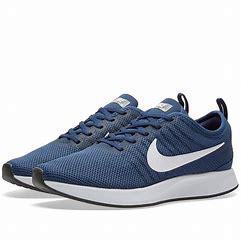
Brand: Nike
Model: Dualtone Racer